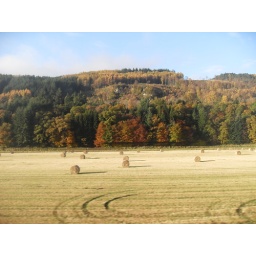
bails in a field from a train